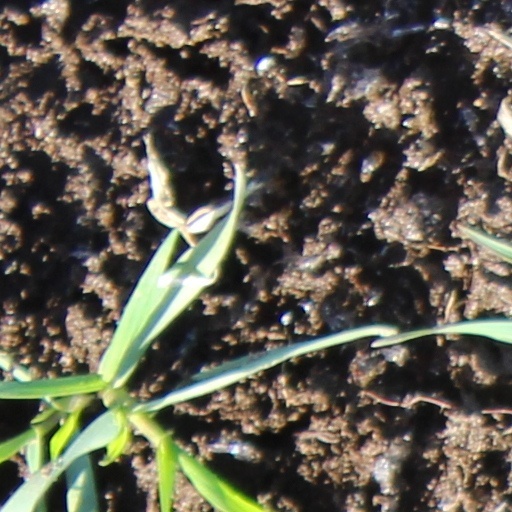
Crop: wheat